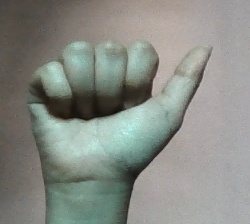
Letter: dhad